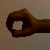
The image shows a hand gesture representing the number 0 in Indian Sign Language.